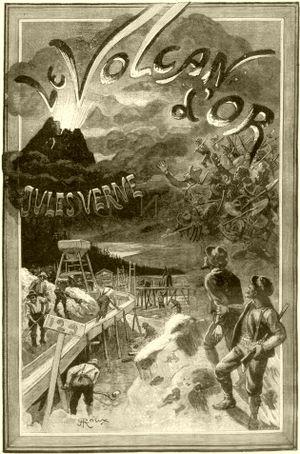
Jules Verne ""Le Volcan d’or (Le Klondyke)"" (1906), dessins par George Roux. This file was uploaded with Commonist."